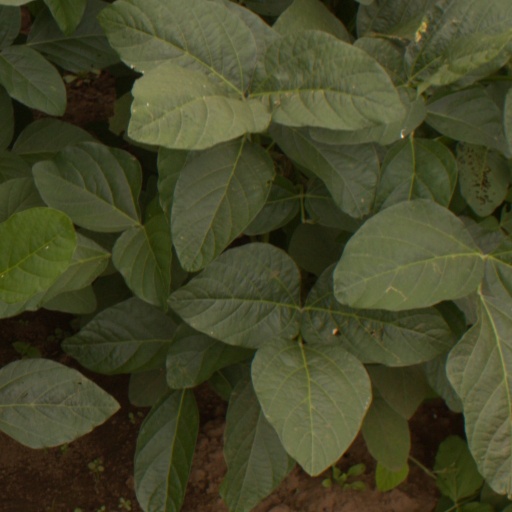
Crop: soybean